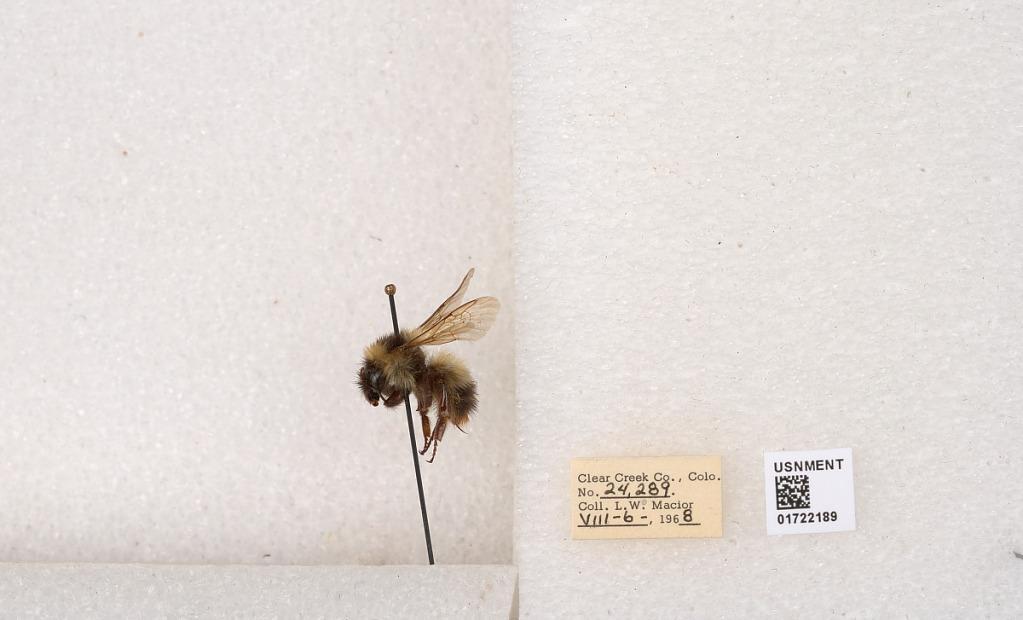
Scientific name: Bombus kirbyellus
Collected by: L. Macior
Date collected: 1968-8-6
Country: United States
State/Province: Colorado
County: Clear Creek
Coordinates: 39.6891, -105.644